Compressive strength

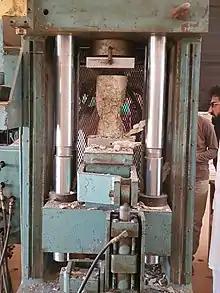
A cylinder being crushed under a UTM

Round test specimens made from ductile materials with a high bulk modulus, such as metals, tend to form a barrel shape under axial compressive loading due to frictional contact at the ends. For this case the equivalent true compressive stress for this condition can be calculated usingformula_24where